Evo Morales

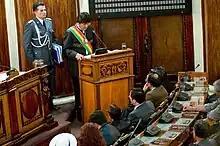
Morales addressing Bolivia's Parliament

On 31 July 2014, Morales condemned the 2014 Israel–Gaza conflict and declared Israel a "terrorist state" because of the ongoing offensive in the Gaza Strip. He said: "Israel does not respect the principles or purposes of the United Nations charter nor the Universal Declaration of Human Rights".